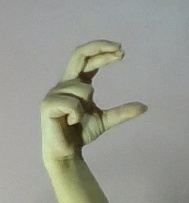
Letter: thal